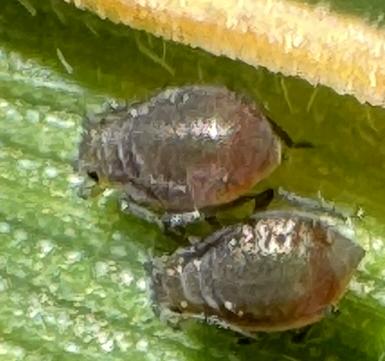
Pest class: bird_cherry_oat_aphid